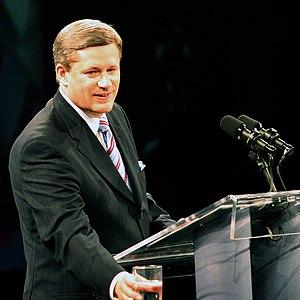
Le sommet du G8 2006, 32ᵉ réunion du G8, réunissait les dirigeants des 7 pays démocratiques les plus industrialisés et la Russie, ou G8, du 15 au 16 juillet 2006, dans la ville russe de Saint-Pétersbourg, plus précisément au palais Constantin situé dans la ville de Strelna à environ quinze kilomètres de la métropole. Il s’agit du premier G8 organisé en Russie, après sa première participation en 1997.
Stephen Joseph Harper, né le 30 avril 1959 à Toronto, est un homme d'État canadien. Il est premier ministre du Canada du 6 février 2006 au 4 novembre 2015.